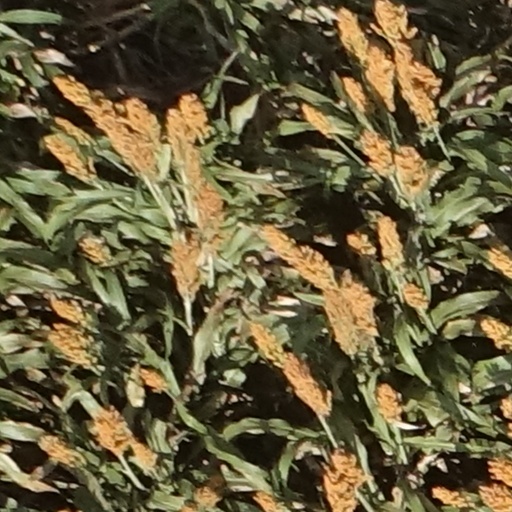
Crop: sorghum